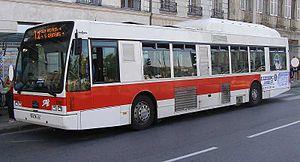
Le réseau de la STAB est le réseau de bus de l'agglomération de Bayonne entre 1979 et 2011, exploité par la STAB, Société des Transports en Commun de l'Agglomération de Bayonne. Il est remplacé par le réseau Chronoplus fin janvier 2011. À ce moment, le réseau est composé de 13 lignes de semaine, numérotées de 1 à 12 et 14, la ligne 7 étant triple, ainsi que cinq lignes les dimanches et fêtes, deux navettes de centre-ville, et deux lignes nocturnes en été. Il dessert les communes de Bayonne, Anglet, Biarritz, Boucau, Tarnos et Saint-Pierre d'Irube.
Le Van Hool A300, est un autobus fabriqué et commercialisé par le constructeur belge Van Hool.